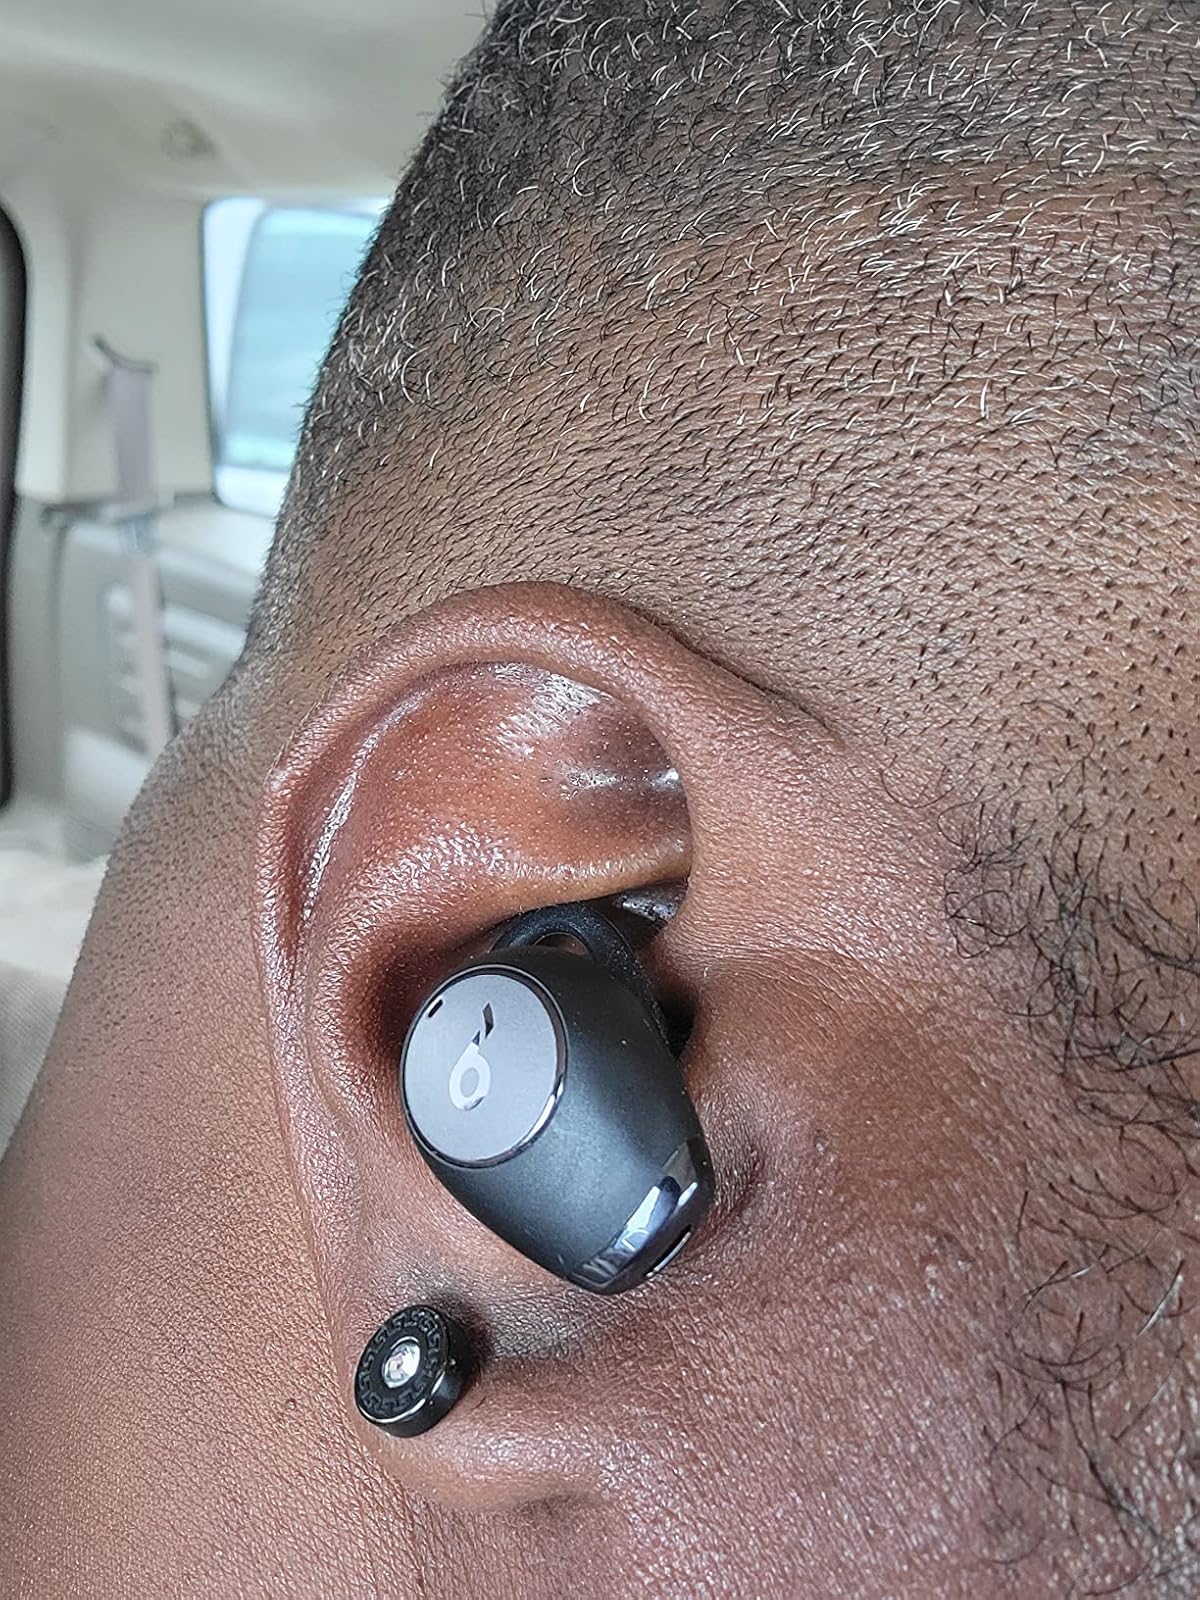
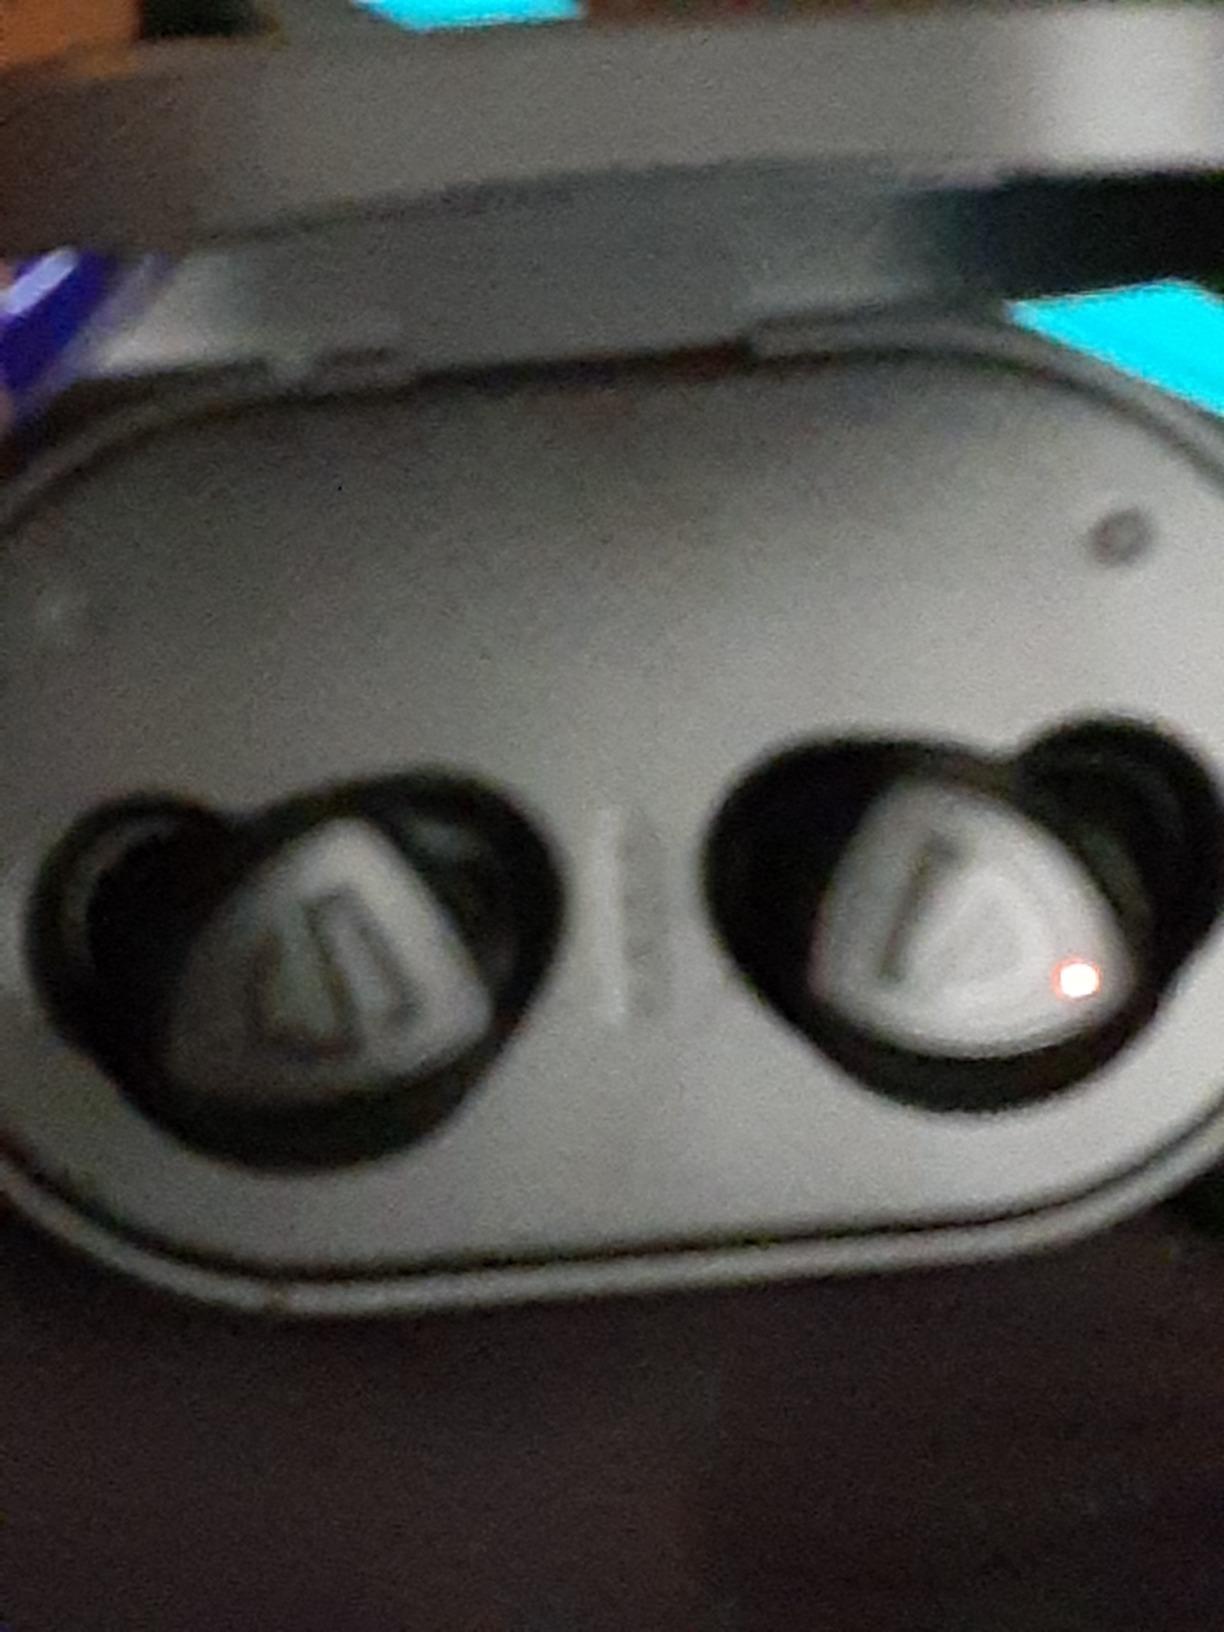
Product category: earbuds
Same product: no